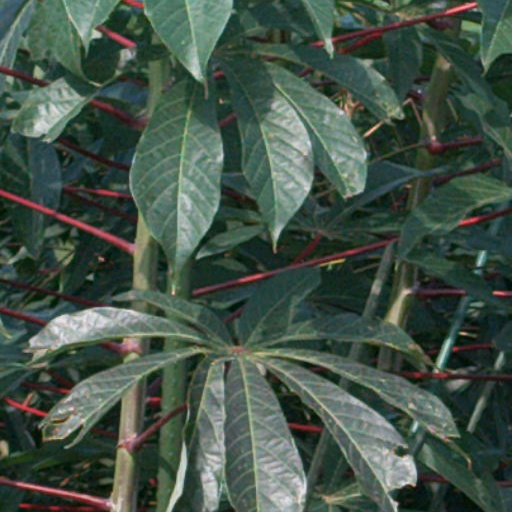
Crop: cassava